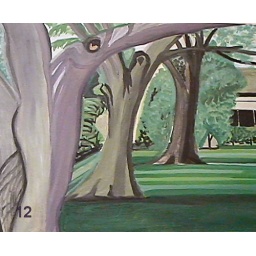
12. southerly view of the dog park my daughter frequents in van nuys